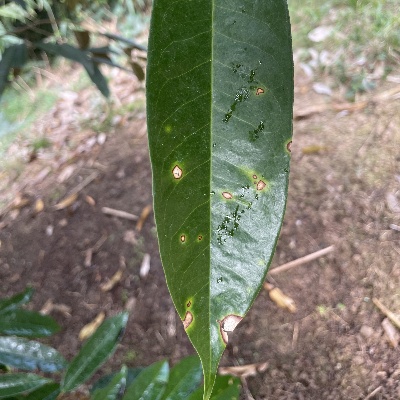
Label: Leaf_Phomopsis